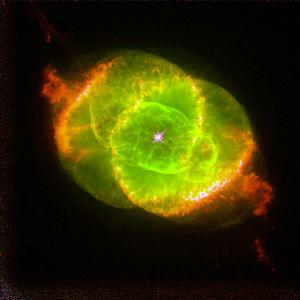
La nébuleuse de l'Œil de Chat est une nébuleuse planétaire située dans la constellation du Dragon, dont l'âge est estimé à 1 000 ans.
L’oxygène doublement ionisé est l'ion O²⁺, correspondant à un atome d'oxygène privé de deux électrons.